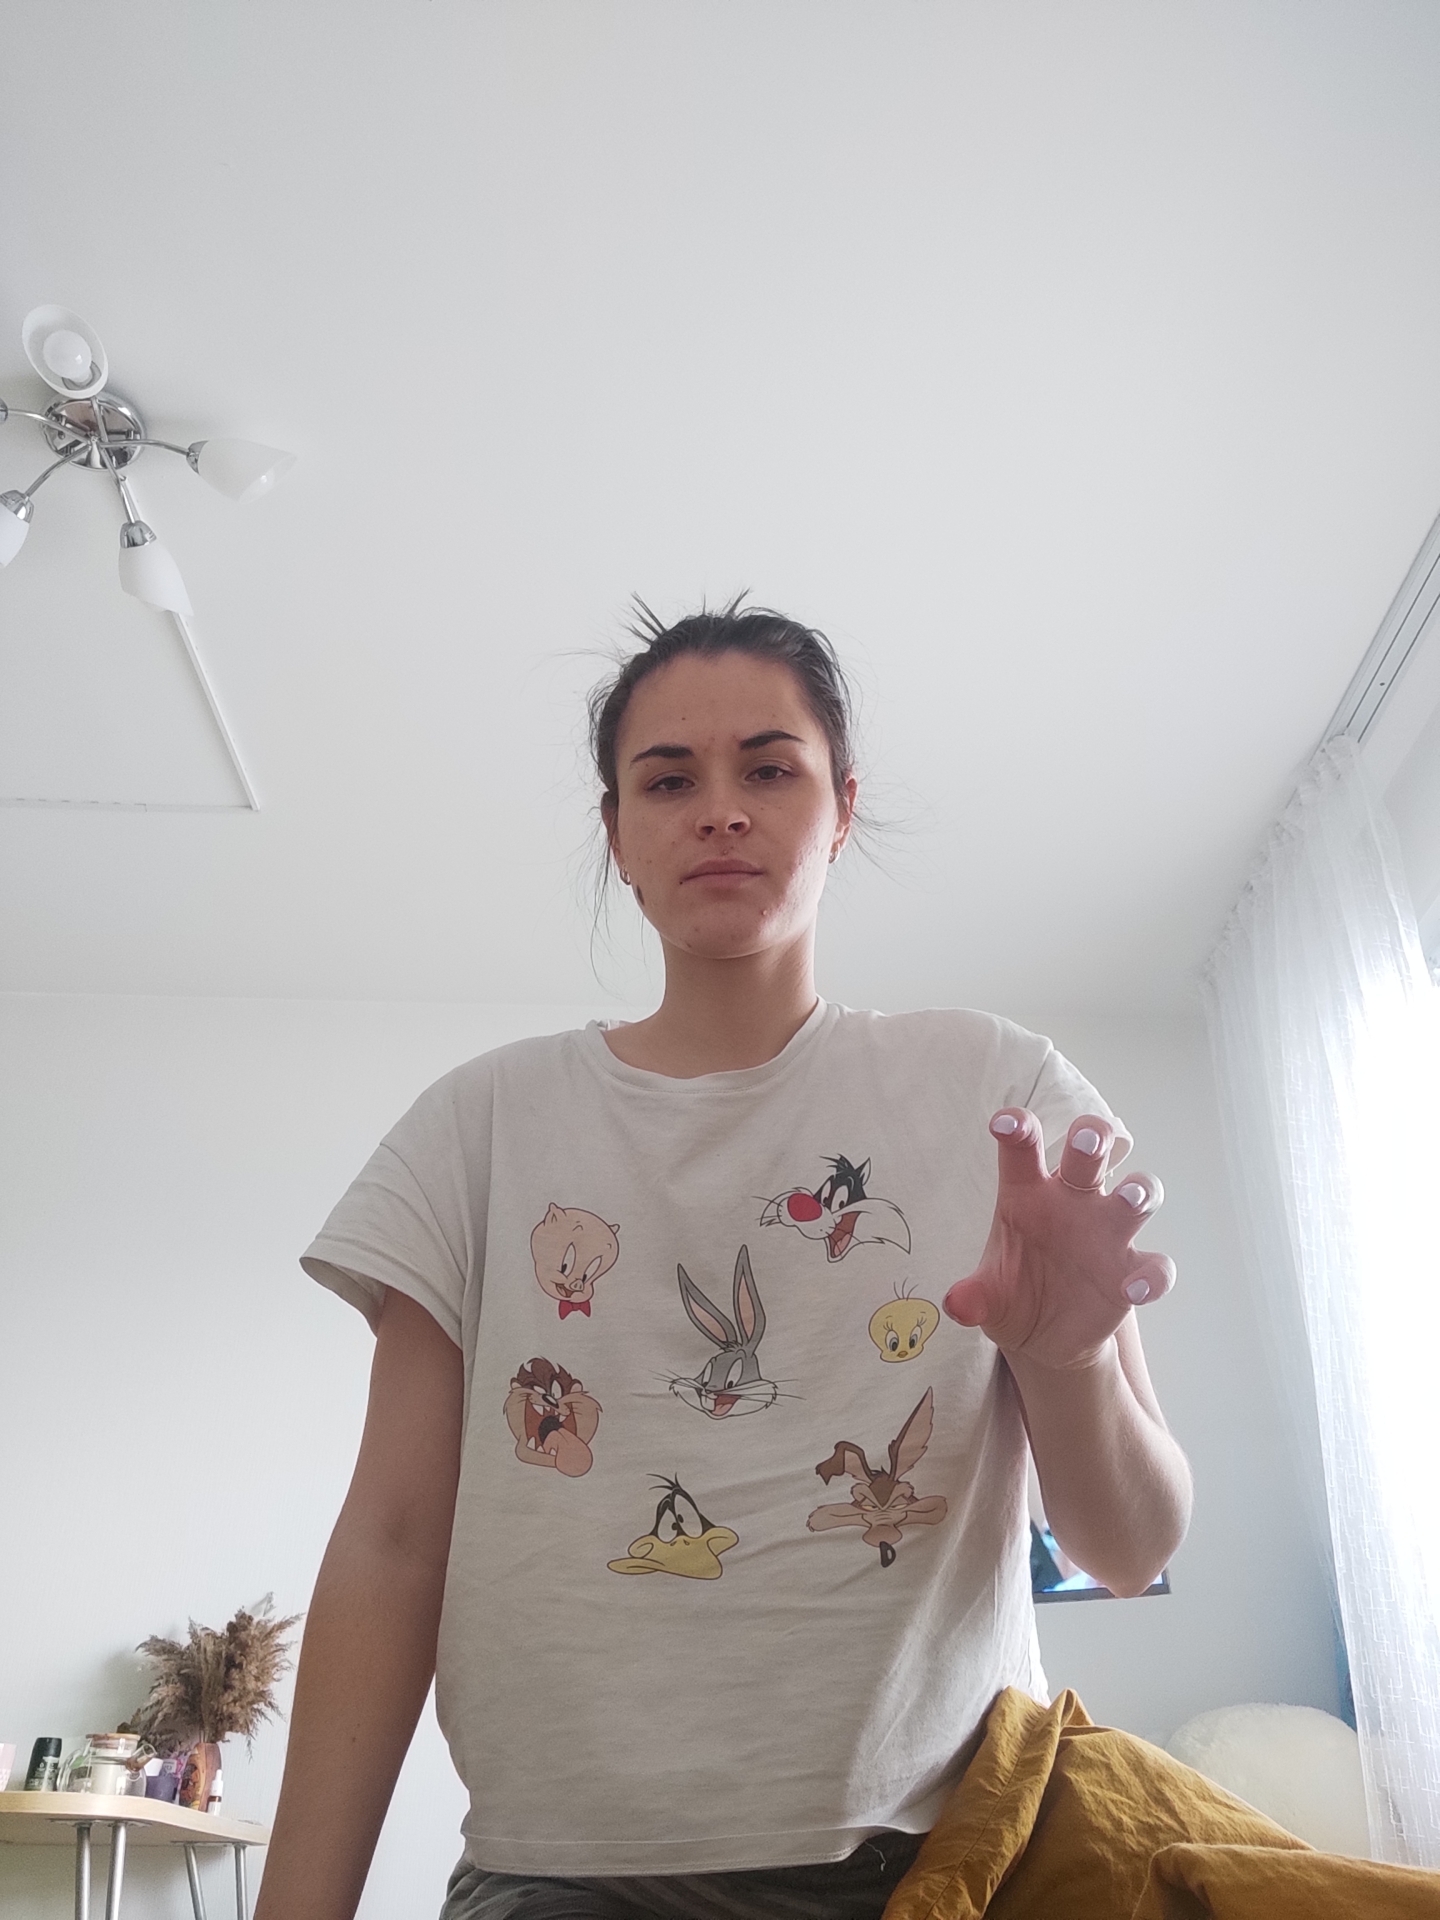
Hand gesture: grabbing